Adolphus W. Brower House

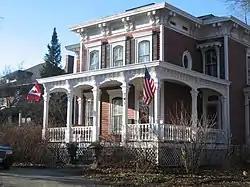
The Italianate Adolphus W. Brower House in Sycamore, Illinois.

The Adolphus W. Brower House, in Sycamore, Illinois, has been listed on the National Register of Historic Places since February 14, 1979. The home is located on Illinois Route 64 as it passes through the DeKalb County seat of Sycamore as DeKalb Avenue. The Italianate structure, constructed of stone and asphalt, was erected in 1876 by Sycamore merchant Adolphus W. Brower. It is also known as the George F. Beasley House.